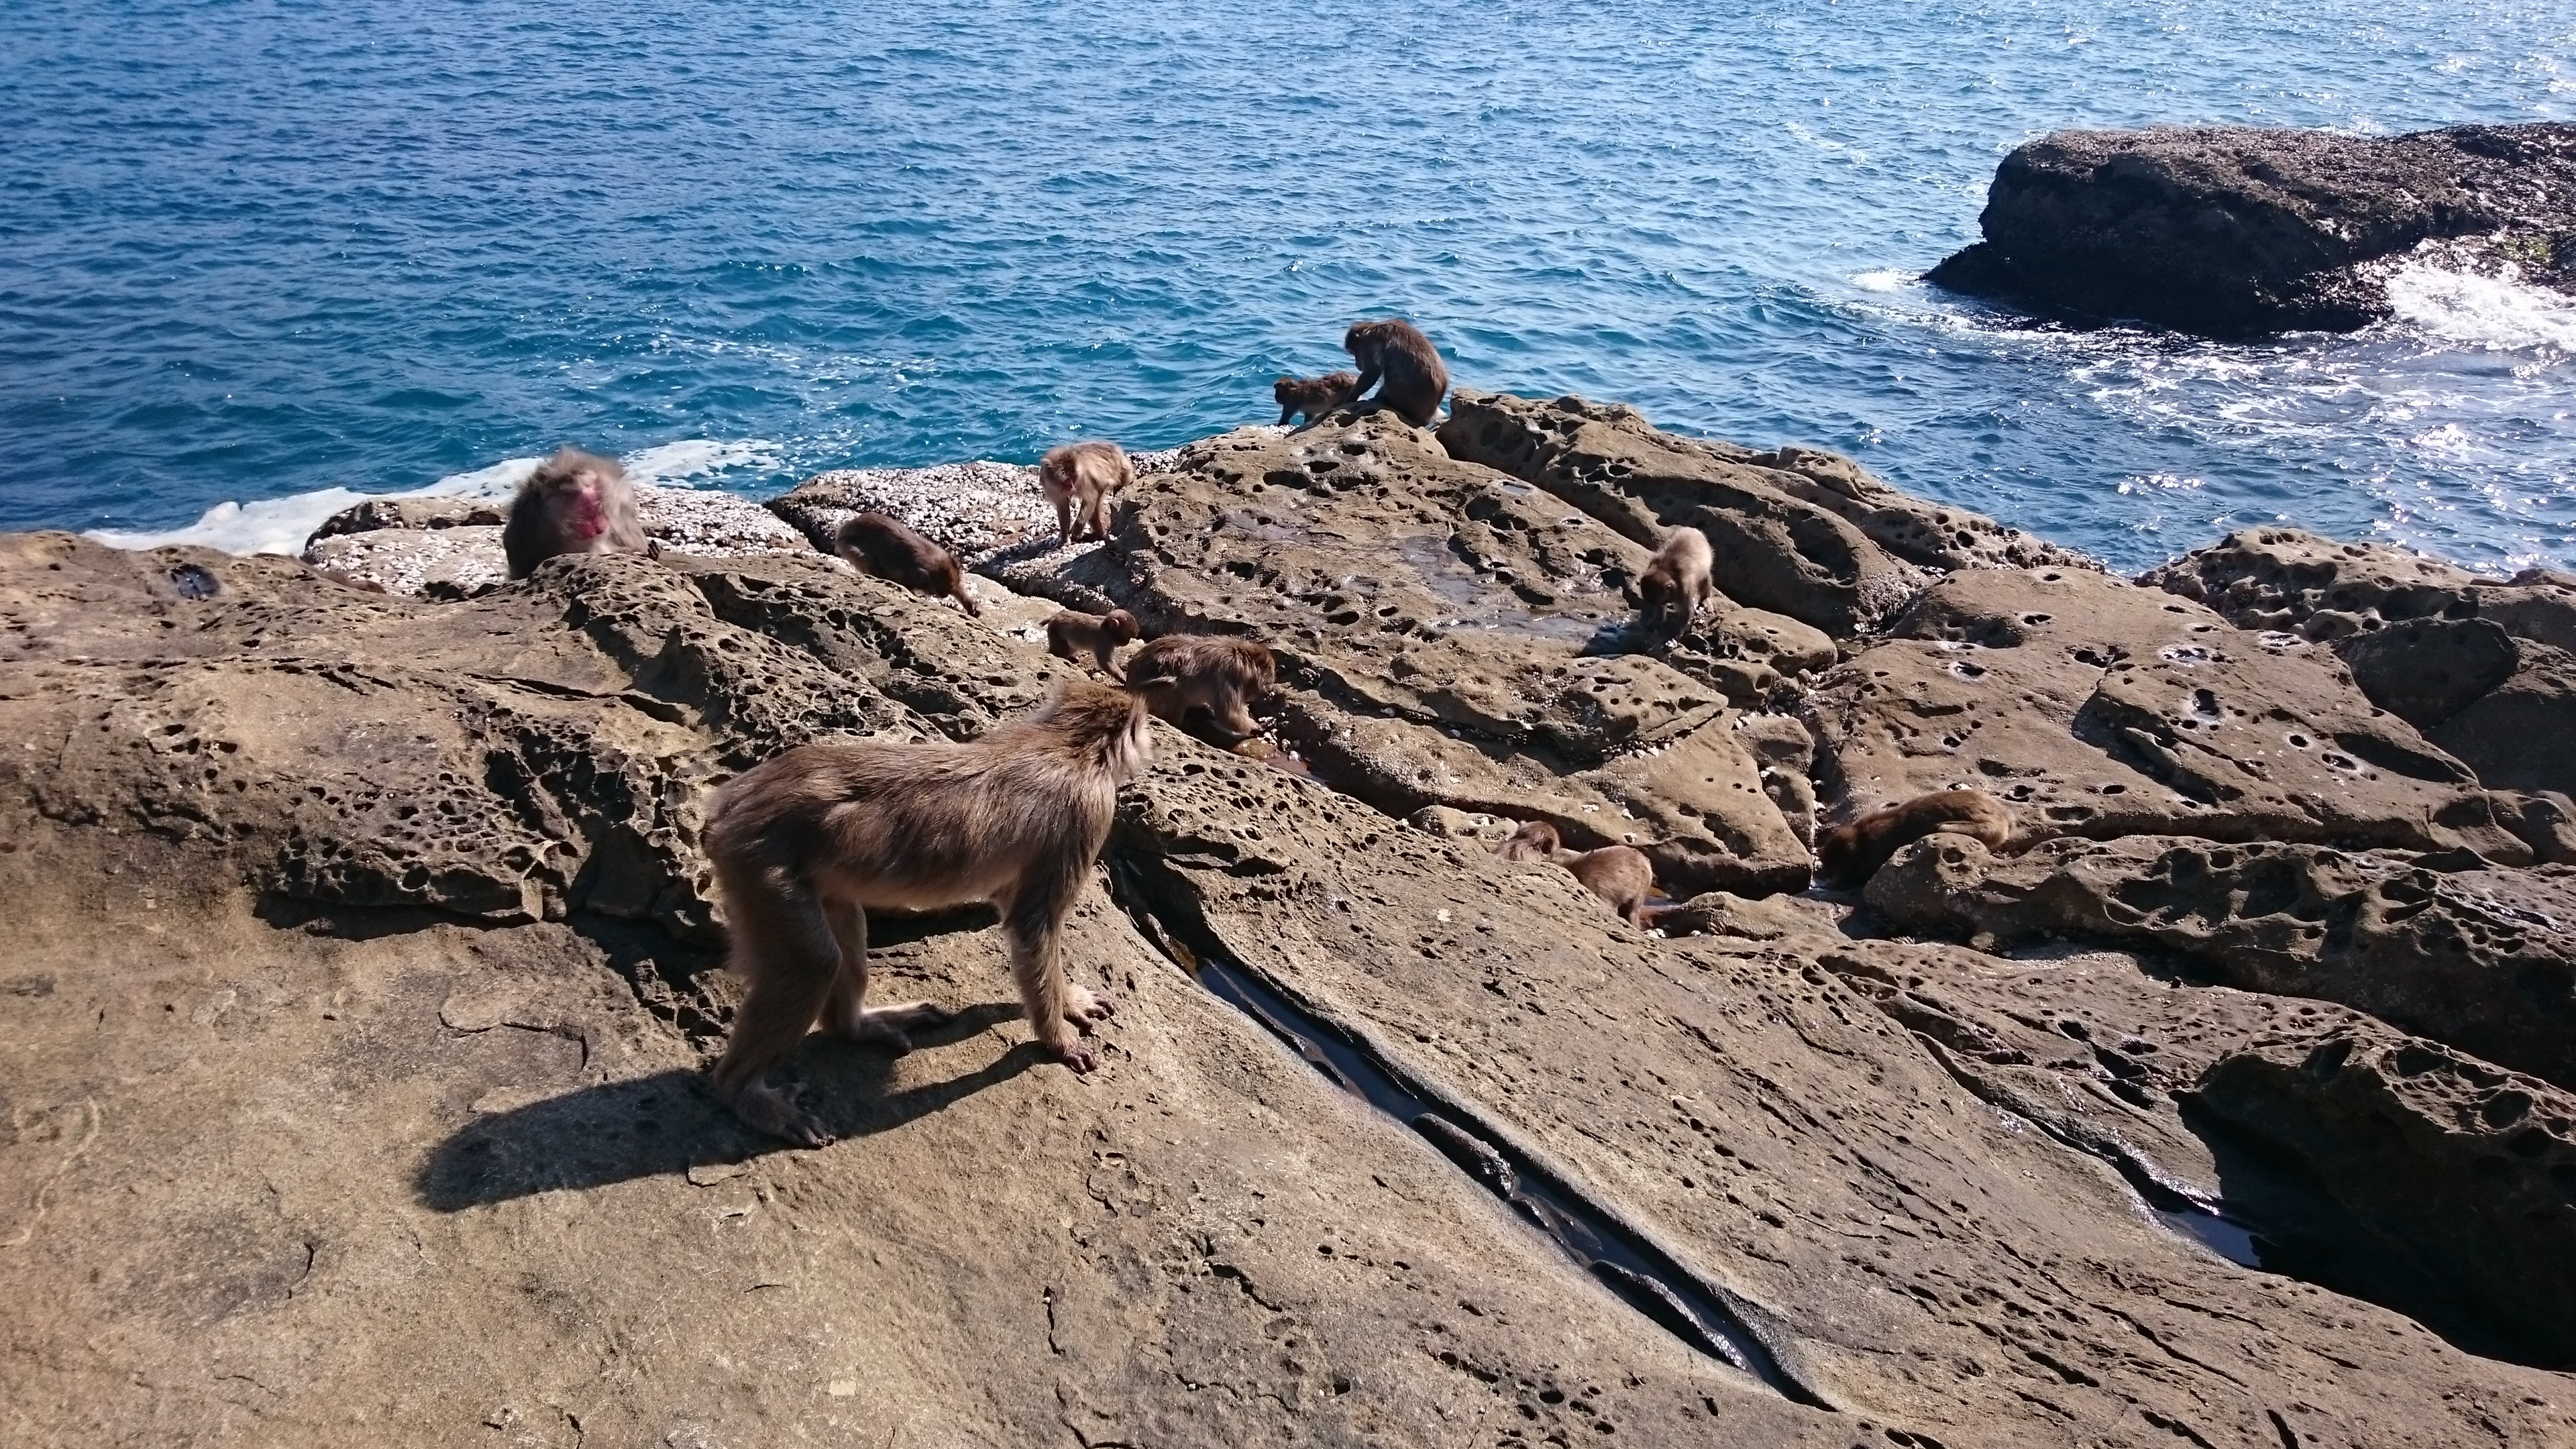
beach, sea, coast, sand, rock, ocean, animal, cliff, natural, terrain, material, the, geology, seals, cape, proc